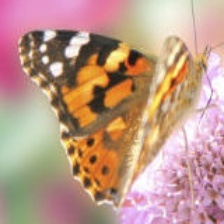
Species: PAINTED LADY
Butterfly family (ImageNet category): admiral